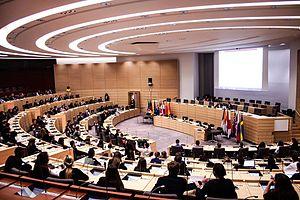
Une Modélisation des Nations unies, en anglais Model United Nations, est une simulation des Nations unies qui a pour but de former les participants aux négociations internationales, visant à promouvoir les droits de l’Homme, mais aussi les qualités de communication, de relations internationales mais aussi de diplomatie. Dans le cadre des Modélisations des Nations unies les étudiants prennent le rôle des ambassadeurs ou des ministres des Affaires étrangères en participant à des simulations de sections internationales de l’ONU. Les participants doivent ainsi faire des recherches sur les pays, faire des recherches sur les débats et les problèmes internationaux et tenter de trouver des solutions aux problèmes mondiaux.